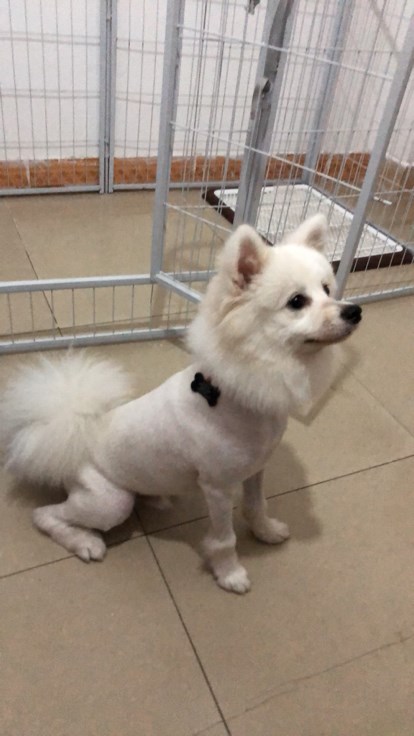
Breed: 253-n000107-Japanese_Spitzes